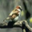
Label: bird